Riga Stradiņš University

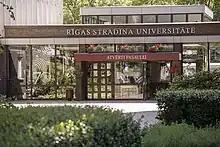
Main campus on Dzirciema iela

In 1950, Riga Medical Institute was established on the basis of the Faculty of Medicine of the State University of Latvia. The initiators were professors Pauls Stradiņš (1896–1958) and Ernests Burtnieks (1898–1958) - the first Director of Riga Medical Institute, and Healthcare Minister of the Republic of Latvia Ādolfs Krauss. Initially the institute included the faculties of medicine, dentistry and pharmacy, as well as 45 departments.